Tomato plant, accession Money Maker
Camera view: vertical (180 deg); turntable rotation: 60 degrees
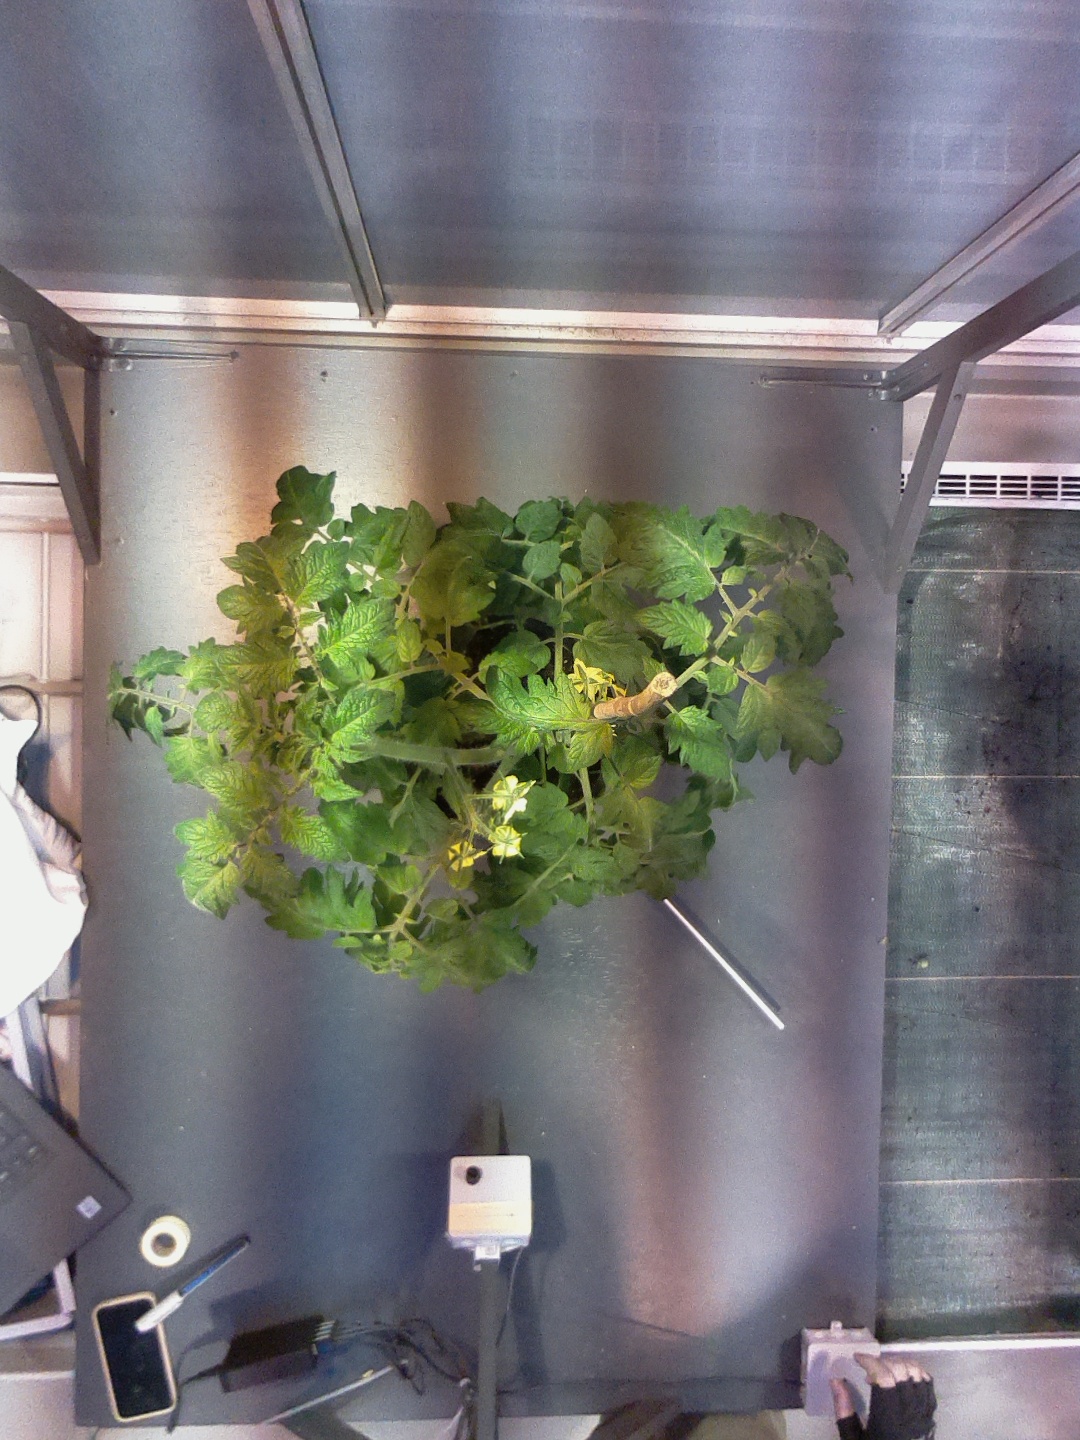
BBCH growth stage 68: Full flowering, 80%-90% of flowers open, more petals falling